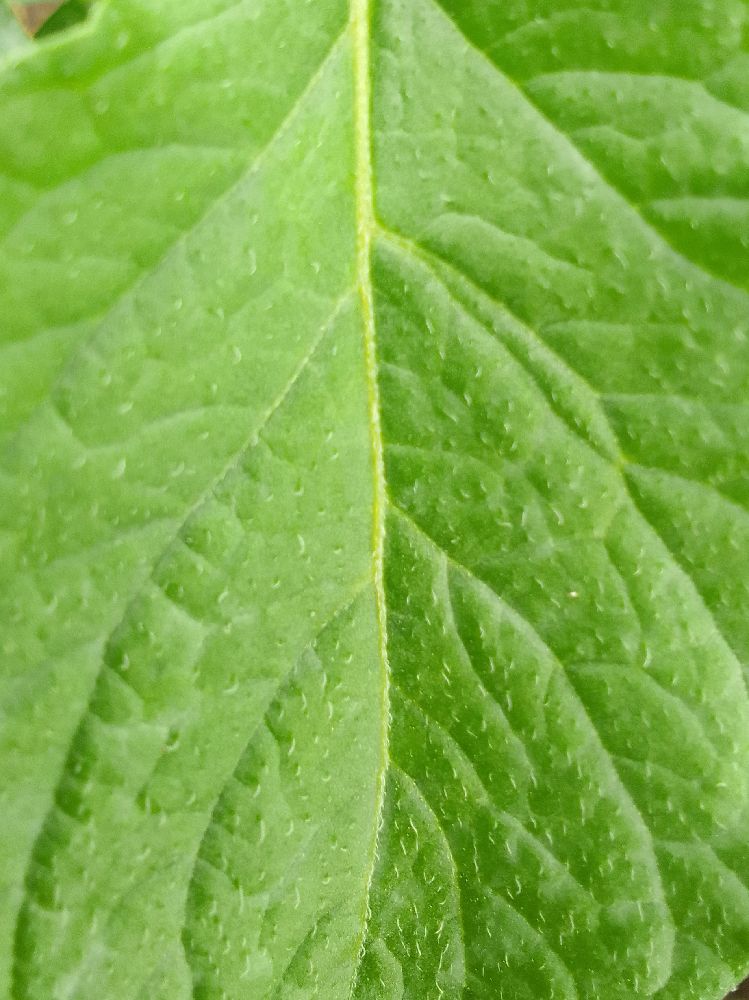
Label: Healthy